Khachaturyan sisters case

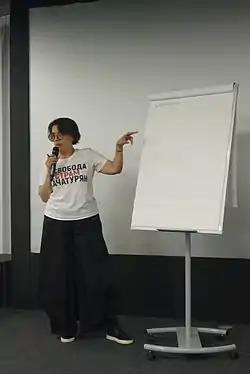
Psychologist Zara Harutyunyan gives a lecture in a T-shirt for the release of Khachaturyan sisters

The court case of the Khachaturyan sisters provoked a strong public reaction and was repeatedly discussed on state TV channels. In Moscow, St. Petersburg and other large cities, protests and single pickets against the sentence were held. Supporters of the Khachaturyan sisters launched a petition asking the Investigation Committee to stop criminal proceedings. By June 2019, more than 115 thousand people signed the petition.